SS Akaroa (1914)

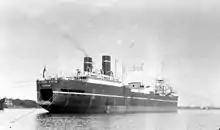
The whaling factory ship , sunk by an iceberg on Convoy HX 229A

From Halifax, ships that had survived HX 228 joined Convoy HX 229A, which had left New York on 9 March. HX 229A ran into sea ice which damaged two merchant ships and sank the whaling factory ship . "Akaroa" reached Liverpool with HX229A on 26 March.